Wenzel Gruber

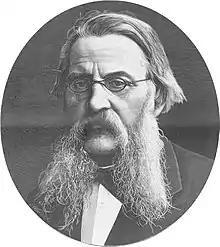

Wenzel Leopold Gruber (24 December 1814 – 30 September 1890) was an Austrian anatomist.